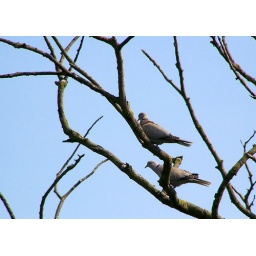
There were two collared doves in the big tree in How Tun Woods this afternoon,and no sign of Woody the woodpigeon.